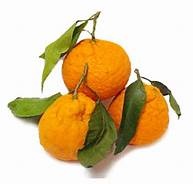
Label: mandarine